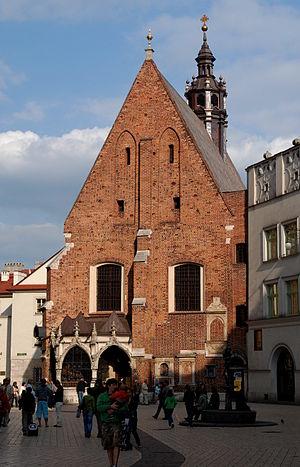
Le centre historique de Cracovie est la partie la plus ancienne de la ville de Cracovie. Cet centre est décrit par l'historien, géographe et explorateur arabe Abu al-Hasan Ali ibn al-Hussein al-Masudi vers l'an 943 au Caire dans son livre “Murūj adh-dhahab wa-ma'ādin al-jawhar” ou “Prairies d'or et mines de pierres précieuses”. N'ayant subi que peu de destructions depuis sa dévastation par les Tatars au Moyen Âge, il est riche de monuments de toutes les époques, surtout de la Renaissance, mais aussi de style baroque et néogothique. L'intérieur des bâtiments ayant aussi été préservé, les palais, églises et anciennes résidences aristocratiques de Cracovie brillent par la richesse des détails architecturaux, les vitraux, peintures et sculptures, ornementations…